Mumbai-Pune-Mumbai 2

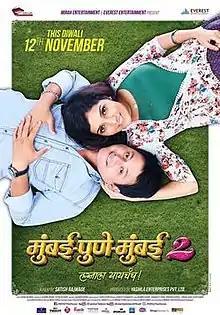
Theatrical release poster

Mumbai-Pune-Mumbai 2 is a 2015 Indian Marathi-language romantic drama film directed by Satish Rajwade and distributed by Eros International. The film is the second installment of the "Mumbai-Pune-Mumbai" film series before its prequel titled "Mumbai-Pune-Mumbai" (2010) and was followed by a sequel titled "Mumbai-Pune-Mumbai 3" (2018). Released on 12 November 2015, the film stars an ensemble cast of Swapnil Joshi, Mukta Barve, Prashant Damle, Mangal Kenkre, Vijay Kenkre, Savita Prabhune, Asavari Joshi, Suhas Joshi and Angad Mhaskar. The screenplay and the dialogues were written by Ashwini Shende. The score and soundtrack album of the film are composed by Avinash-Vishwajeet with lyrics are penned by Shrirang Godbole, Ashwini Shende and Vishwajeet Joshi and cinematography by Suhas Gujarathi. Subhash Nakashe is the film's choreographer while the editing was done by Rajesh Rao. The principal photography began in February 2015 and the film marks as the most awaited film in the Marathi cinema.